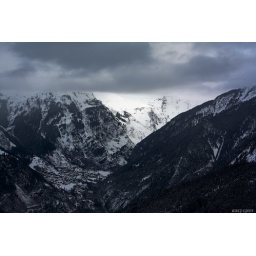
The mountains underneath the clouds at the top of Courchevel 1850